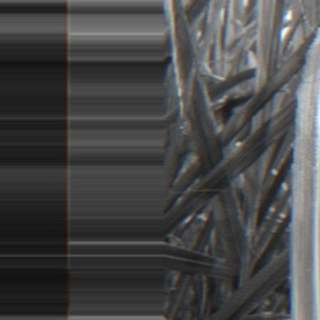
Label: sugarcane_bacterial_blight